Siege of San Fiorenzo

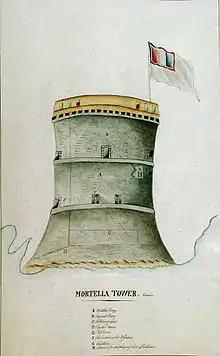
Sketch of the "Mortella Tower". "C.F.D., 1794, NMM

In response to Paoli's continuing appeals for support, Hood detached a naval squadron in late September, comprising the ships of the line HMS "Alcide", HMS "Courageux" and HMS "Ardent" and the frigates HMS "Nemesis" and HMS "Lowestoft" under the command of Commodore Robert Linzee. This force was instructed to deliver letters, signed by Hood, to the garrisons of French-occupied towns, proposing terms of surrender comparable to those previously extended at Toulon. In the event that these overtures proved unsuccessful, Linzee was directed to impose a blockade on the ports and, if feasible, to initiate an assault and secure their capture.